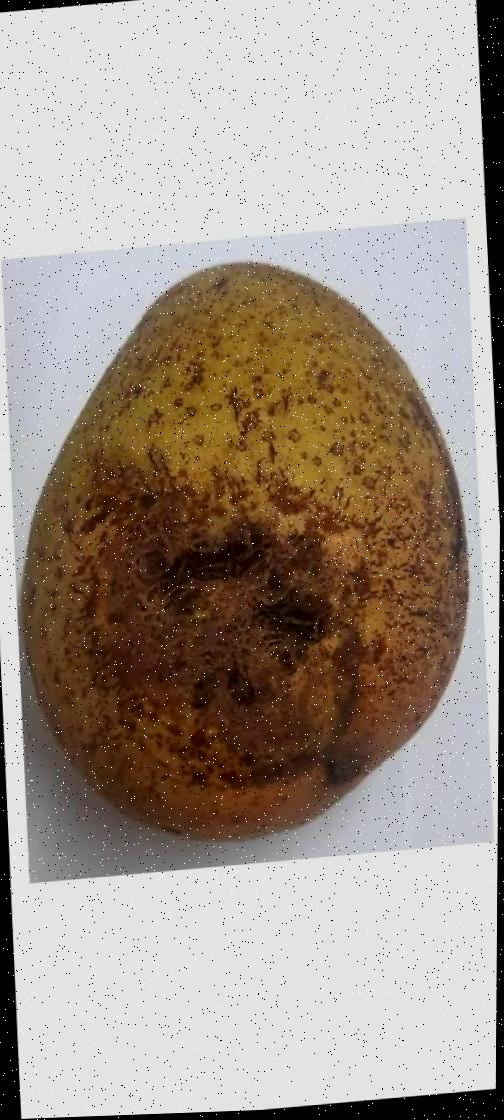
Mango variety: Ashshina Classic